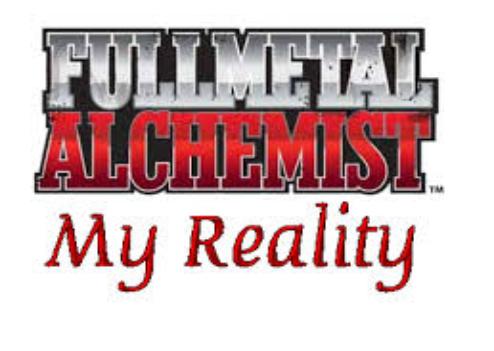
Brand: Alchemist
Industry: Clothes